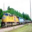
Label: train